So che ti perderò

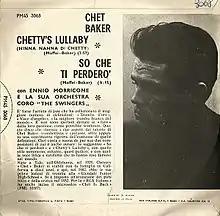
The back cover of the 1962 45 single release in Italy by RCA Victor.

"So che ti perderò" or "I Know I Will Lose You" is a 1962 jazz song composed by Chet Baker. The song was released as a B side single in 1962 in Italy.